Attack aircraft

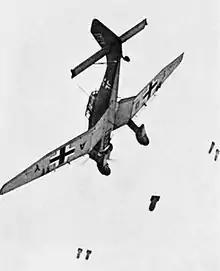
Junkers Ju 87B "Stuka" dropping bombs

Perhaps the most notable attack type to emerge during the late 1930s was the Soviet Ilyushin Il-2 "Sturmovik", which became the most-produced military aircraft type in history.